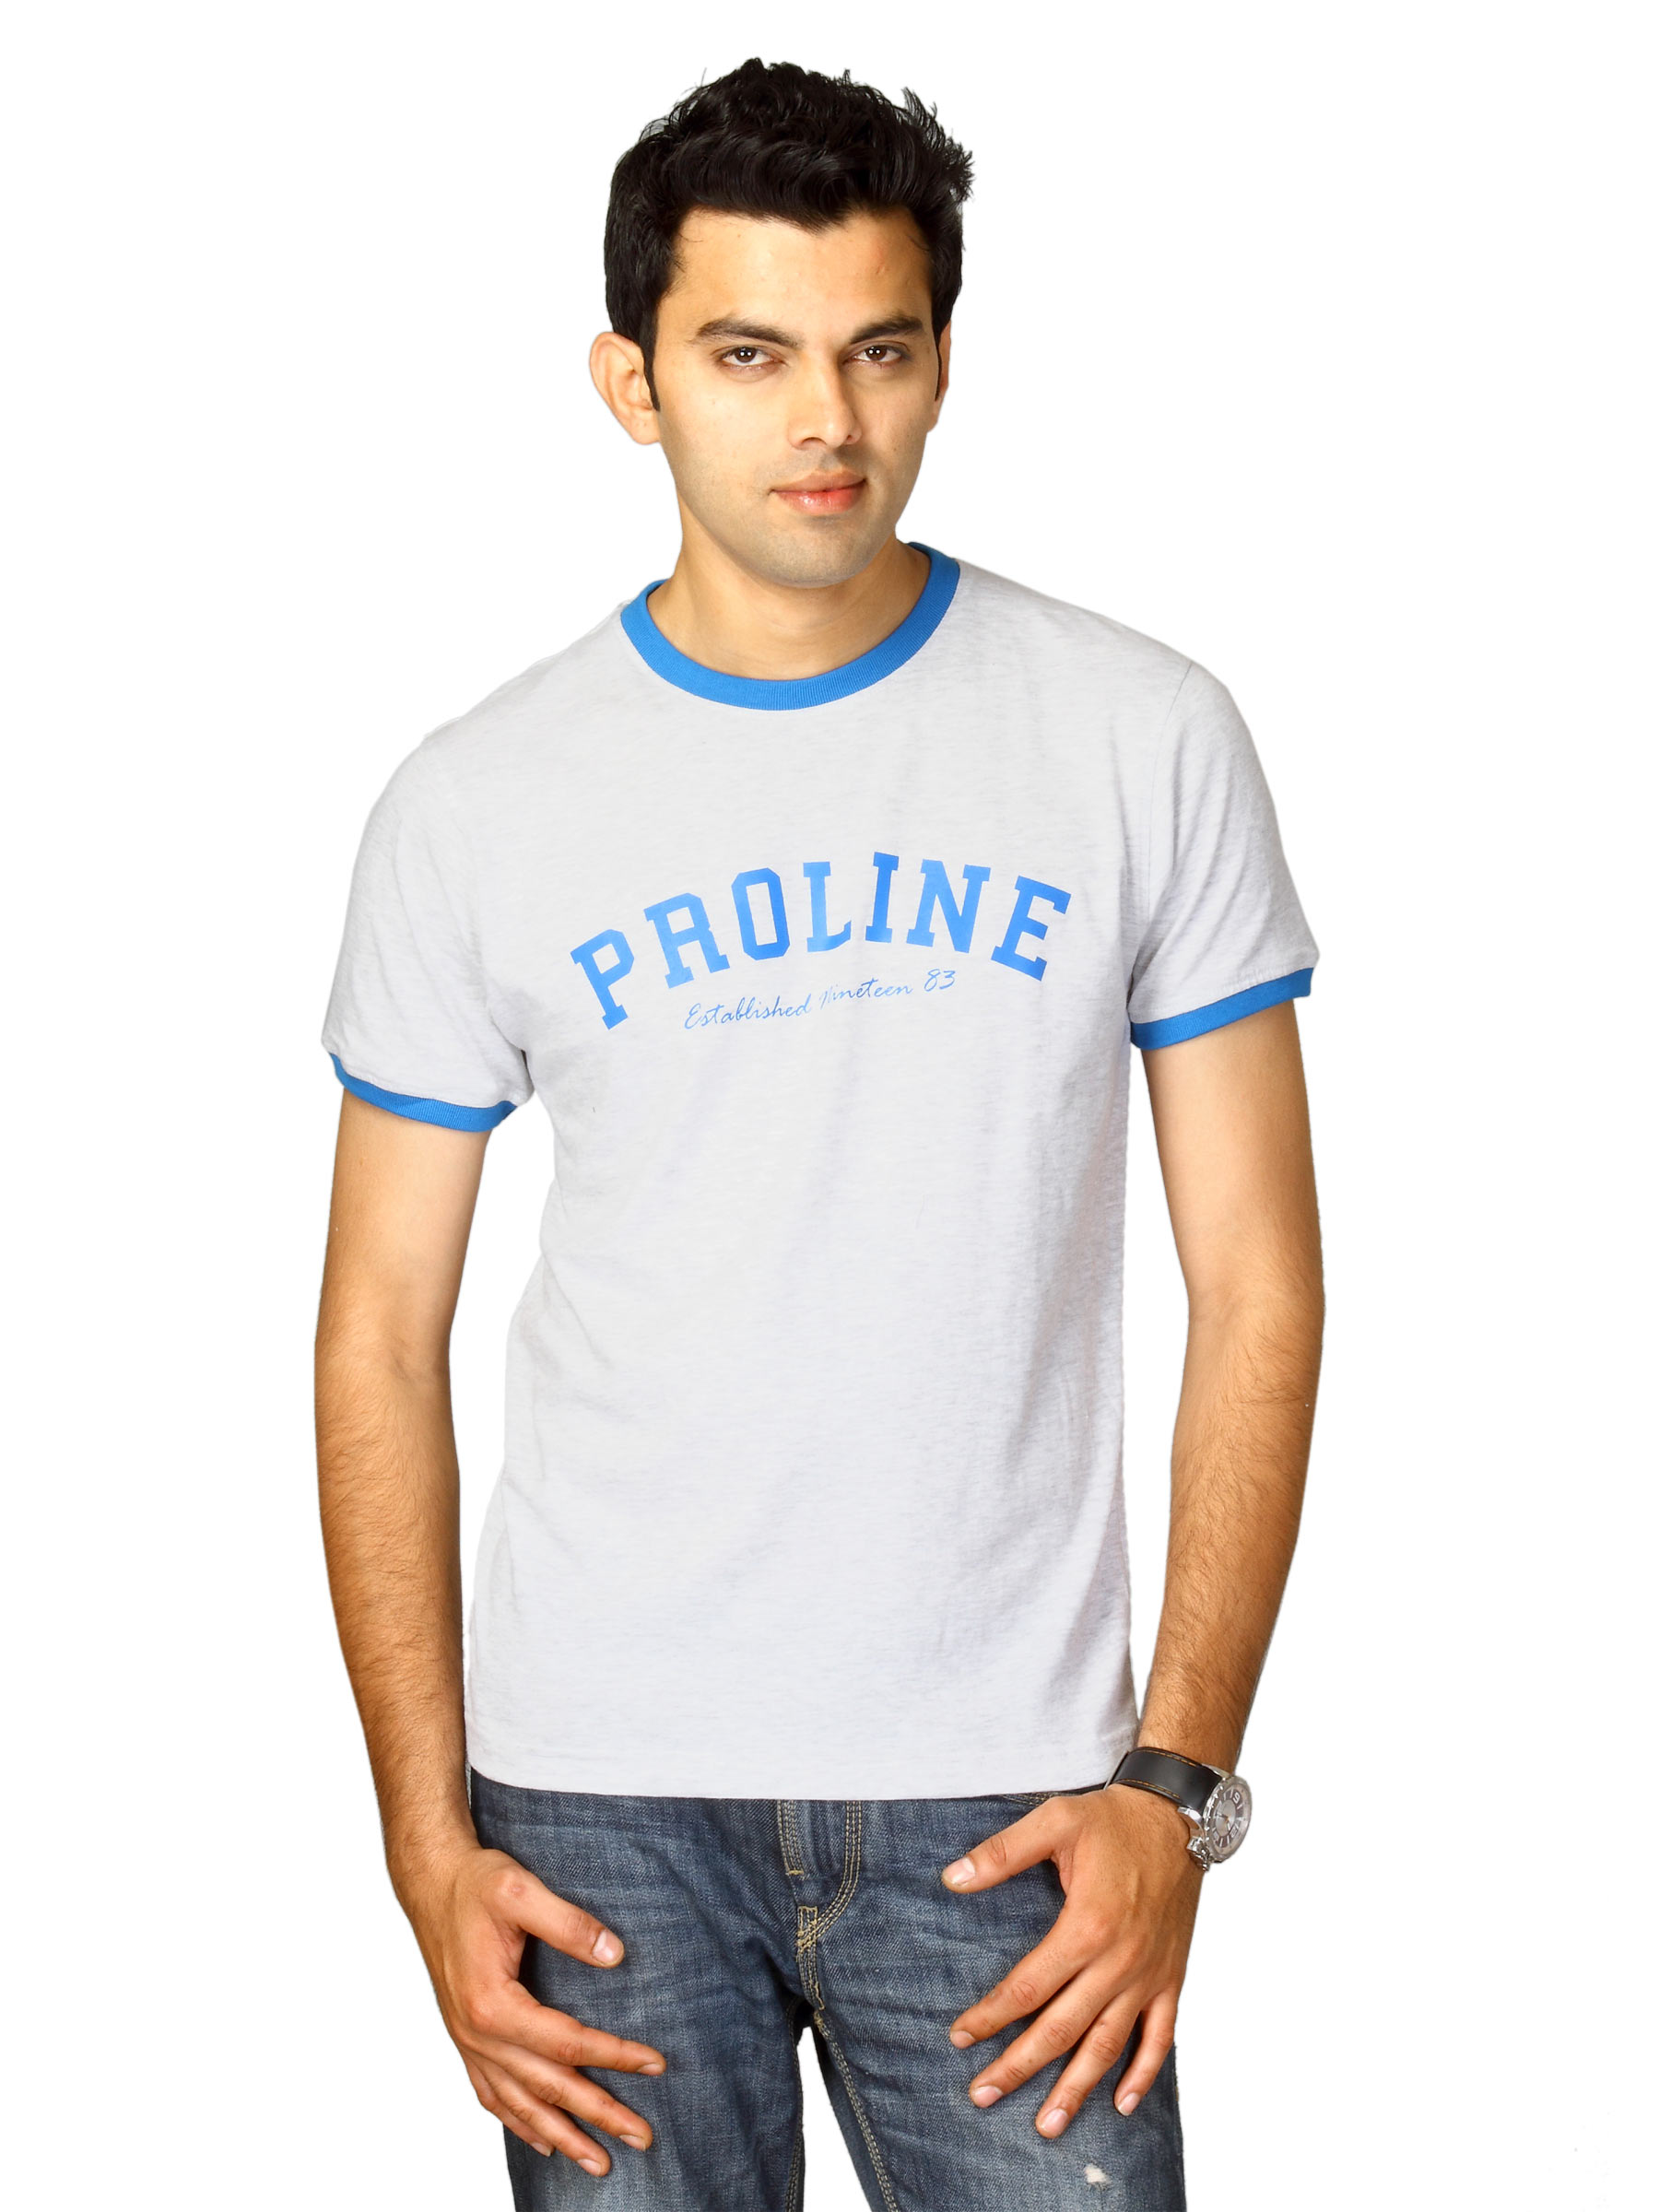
Proline Men Grey Printed T-shirt
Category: Apparel / Topwear / Tshirts
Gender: Men
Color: Grey
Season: Fall 2011
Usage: Casual